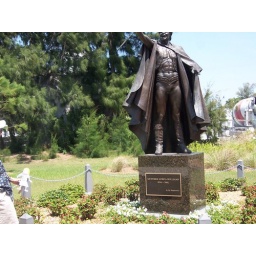
a cape is a good idea for Gunther-could wrap him up in the box car